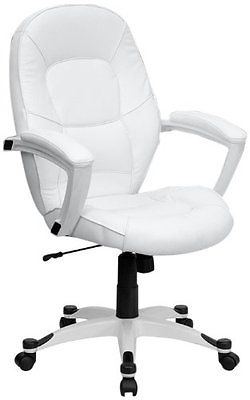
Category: chair